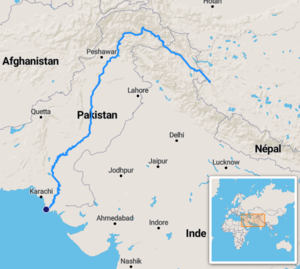
carte réalisée sur umap, [1] This map was created from OpenStreetMap project data, collected by the community. This map may be incomplete, and may contain errors. Don't rely solely on it for navigation.
L’Indus est un fleuve d'Asie qui a donné son nom à l’Inde. Il coule depuis l’Himalaya en direction du sud-ouest et se jette dans la mer d'Arabie. L’Indus fait partie des sept rivières sacrées de l'Inde.